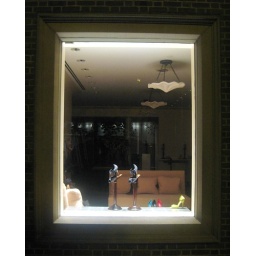
shoes in the window